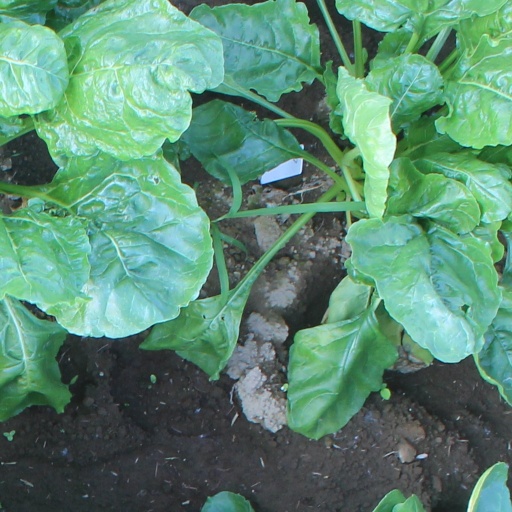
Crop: sugar beet